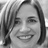
Emotion: happy